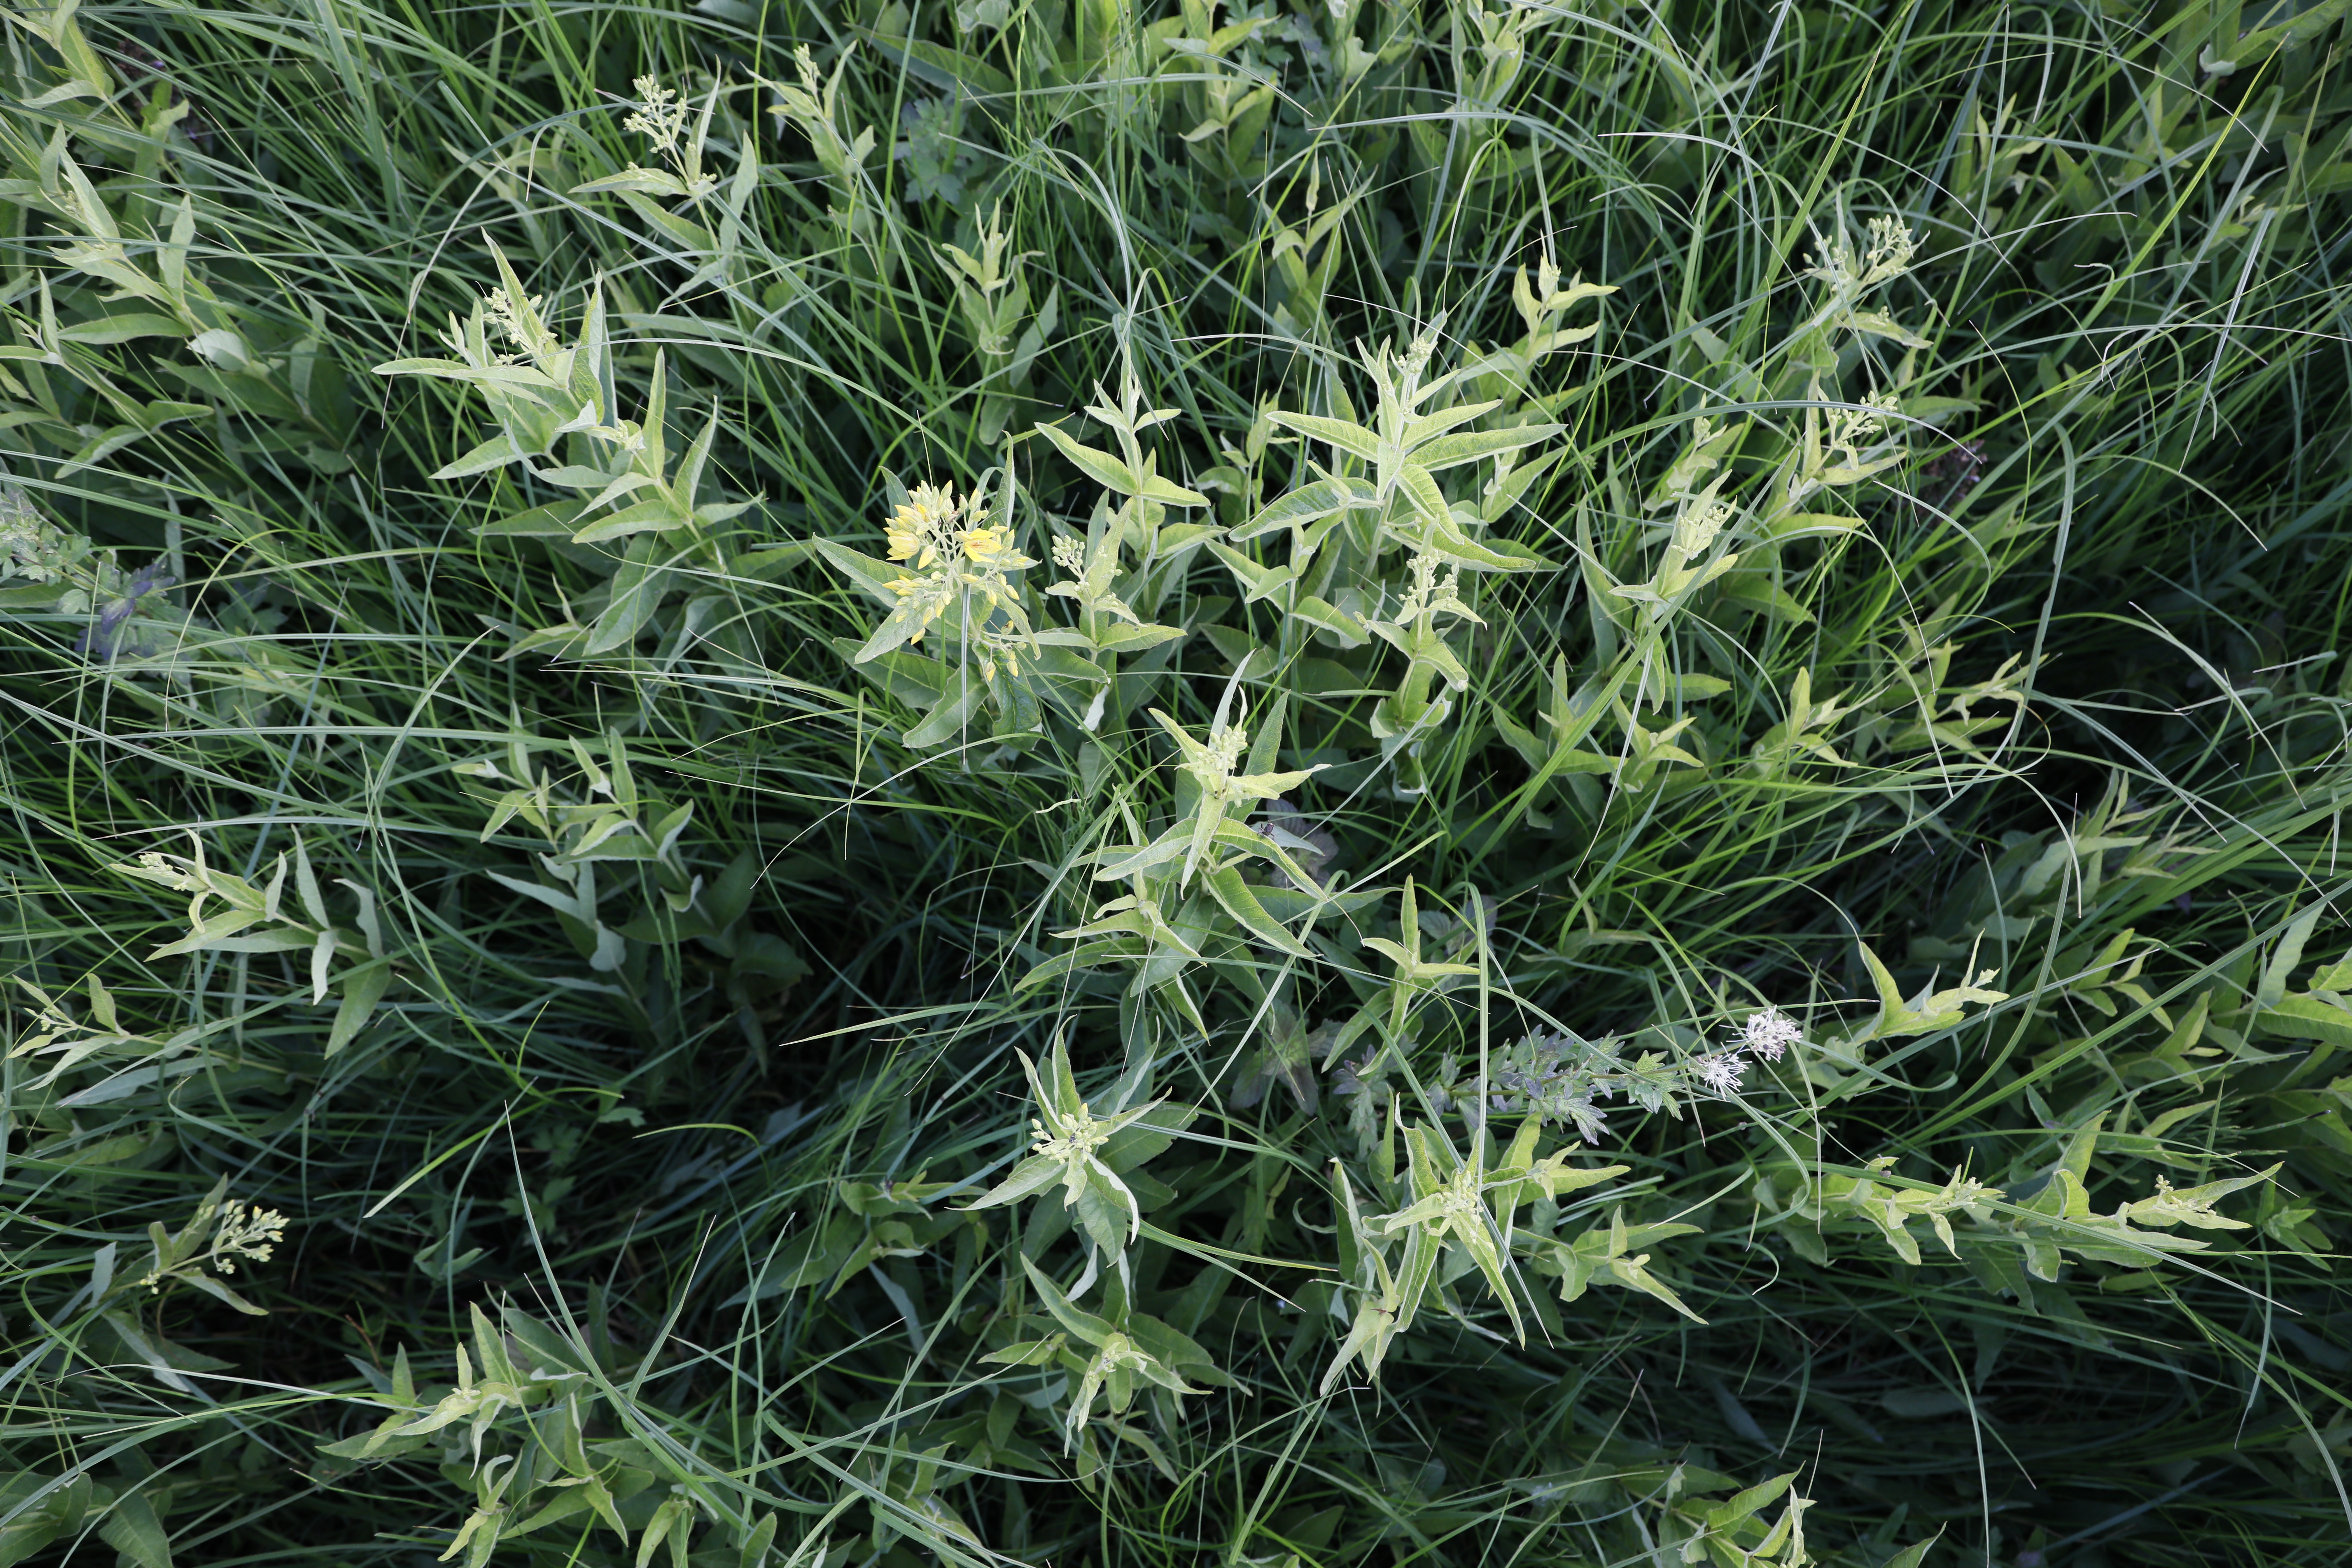
Plant species: Lysimachia vulgaris, Thalictrum flavum